Robert Hanssen

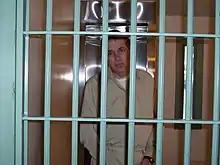
In his cell at ADX Florence

Hanssen was Federal Bureau of Prisons prisoner #48551-083. From July 17, 2002, until his death, he served his sentence at the ADX Florence, a federal supermax prison near Florence, Colorado, in solitary confinement for 23 hours a day.